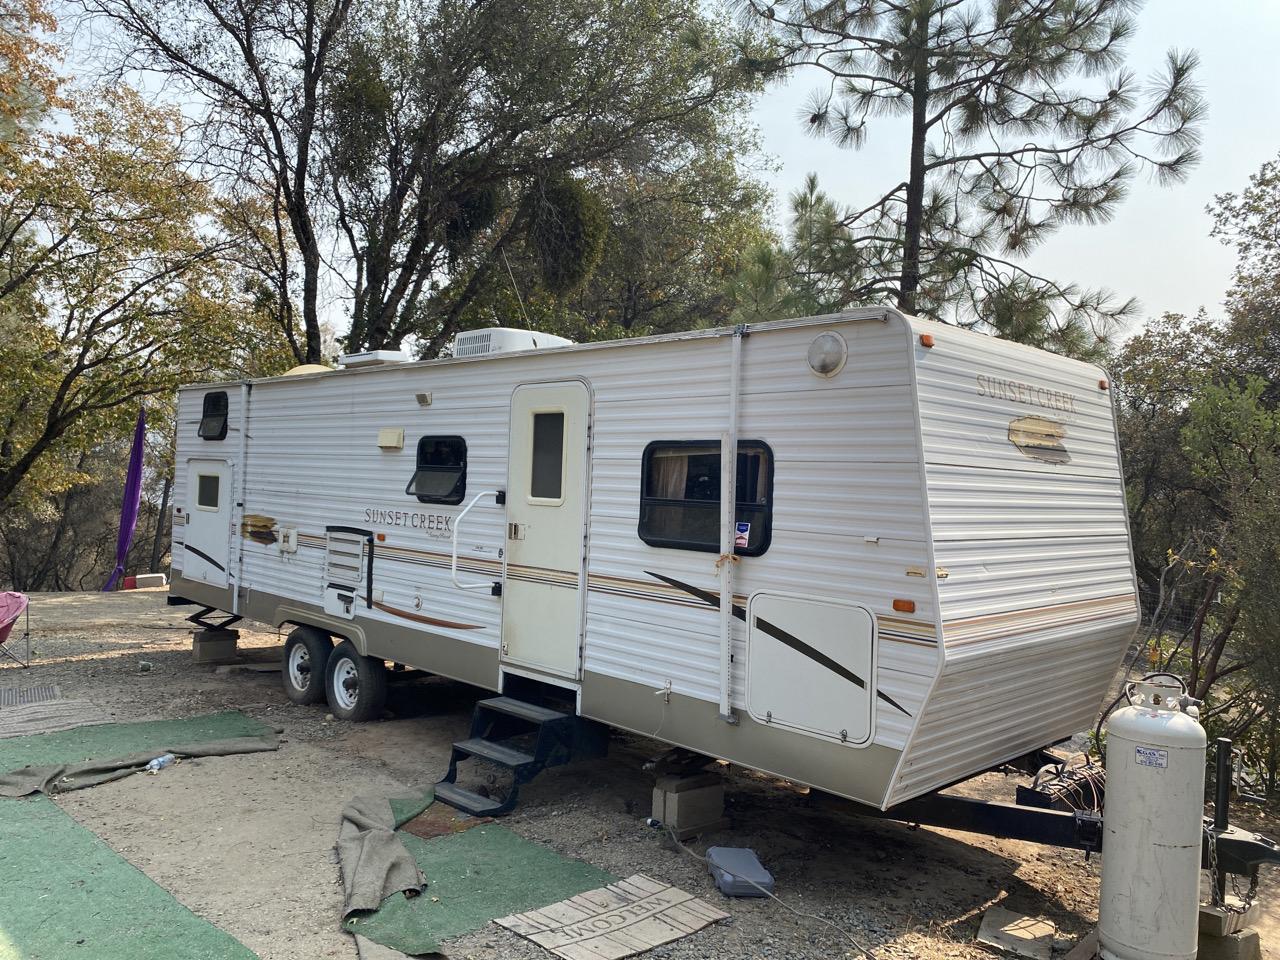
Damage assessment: no_damage